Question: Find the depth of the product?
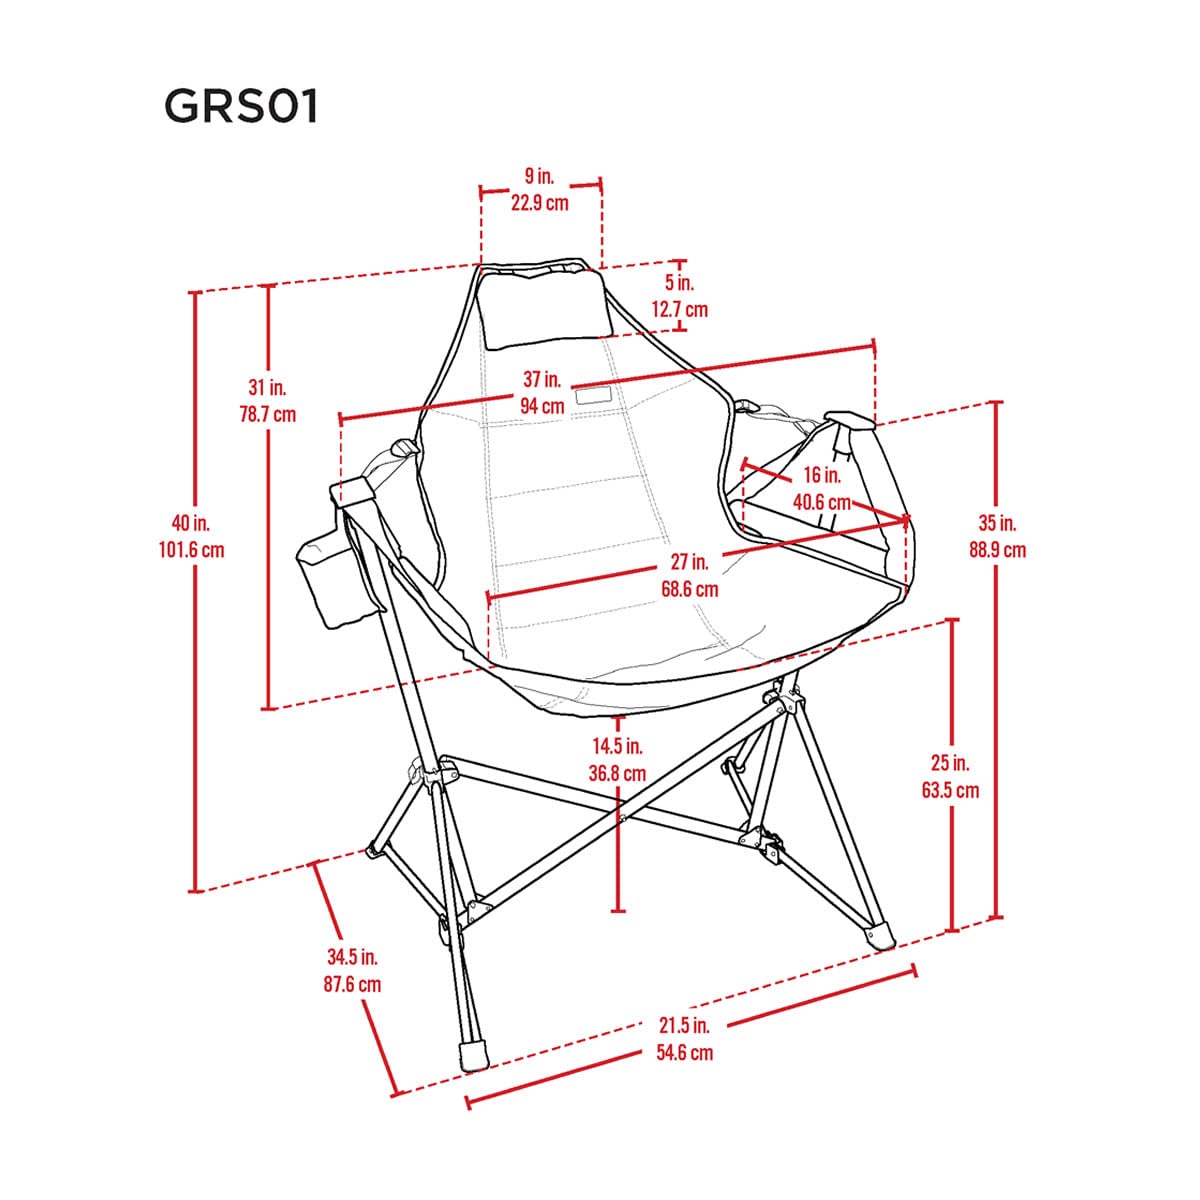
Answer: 21.5 inch